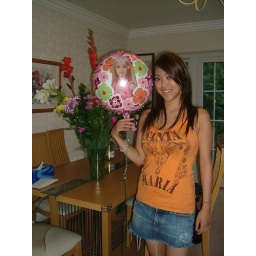
three cakes and a pizza hut in my belly...